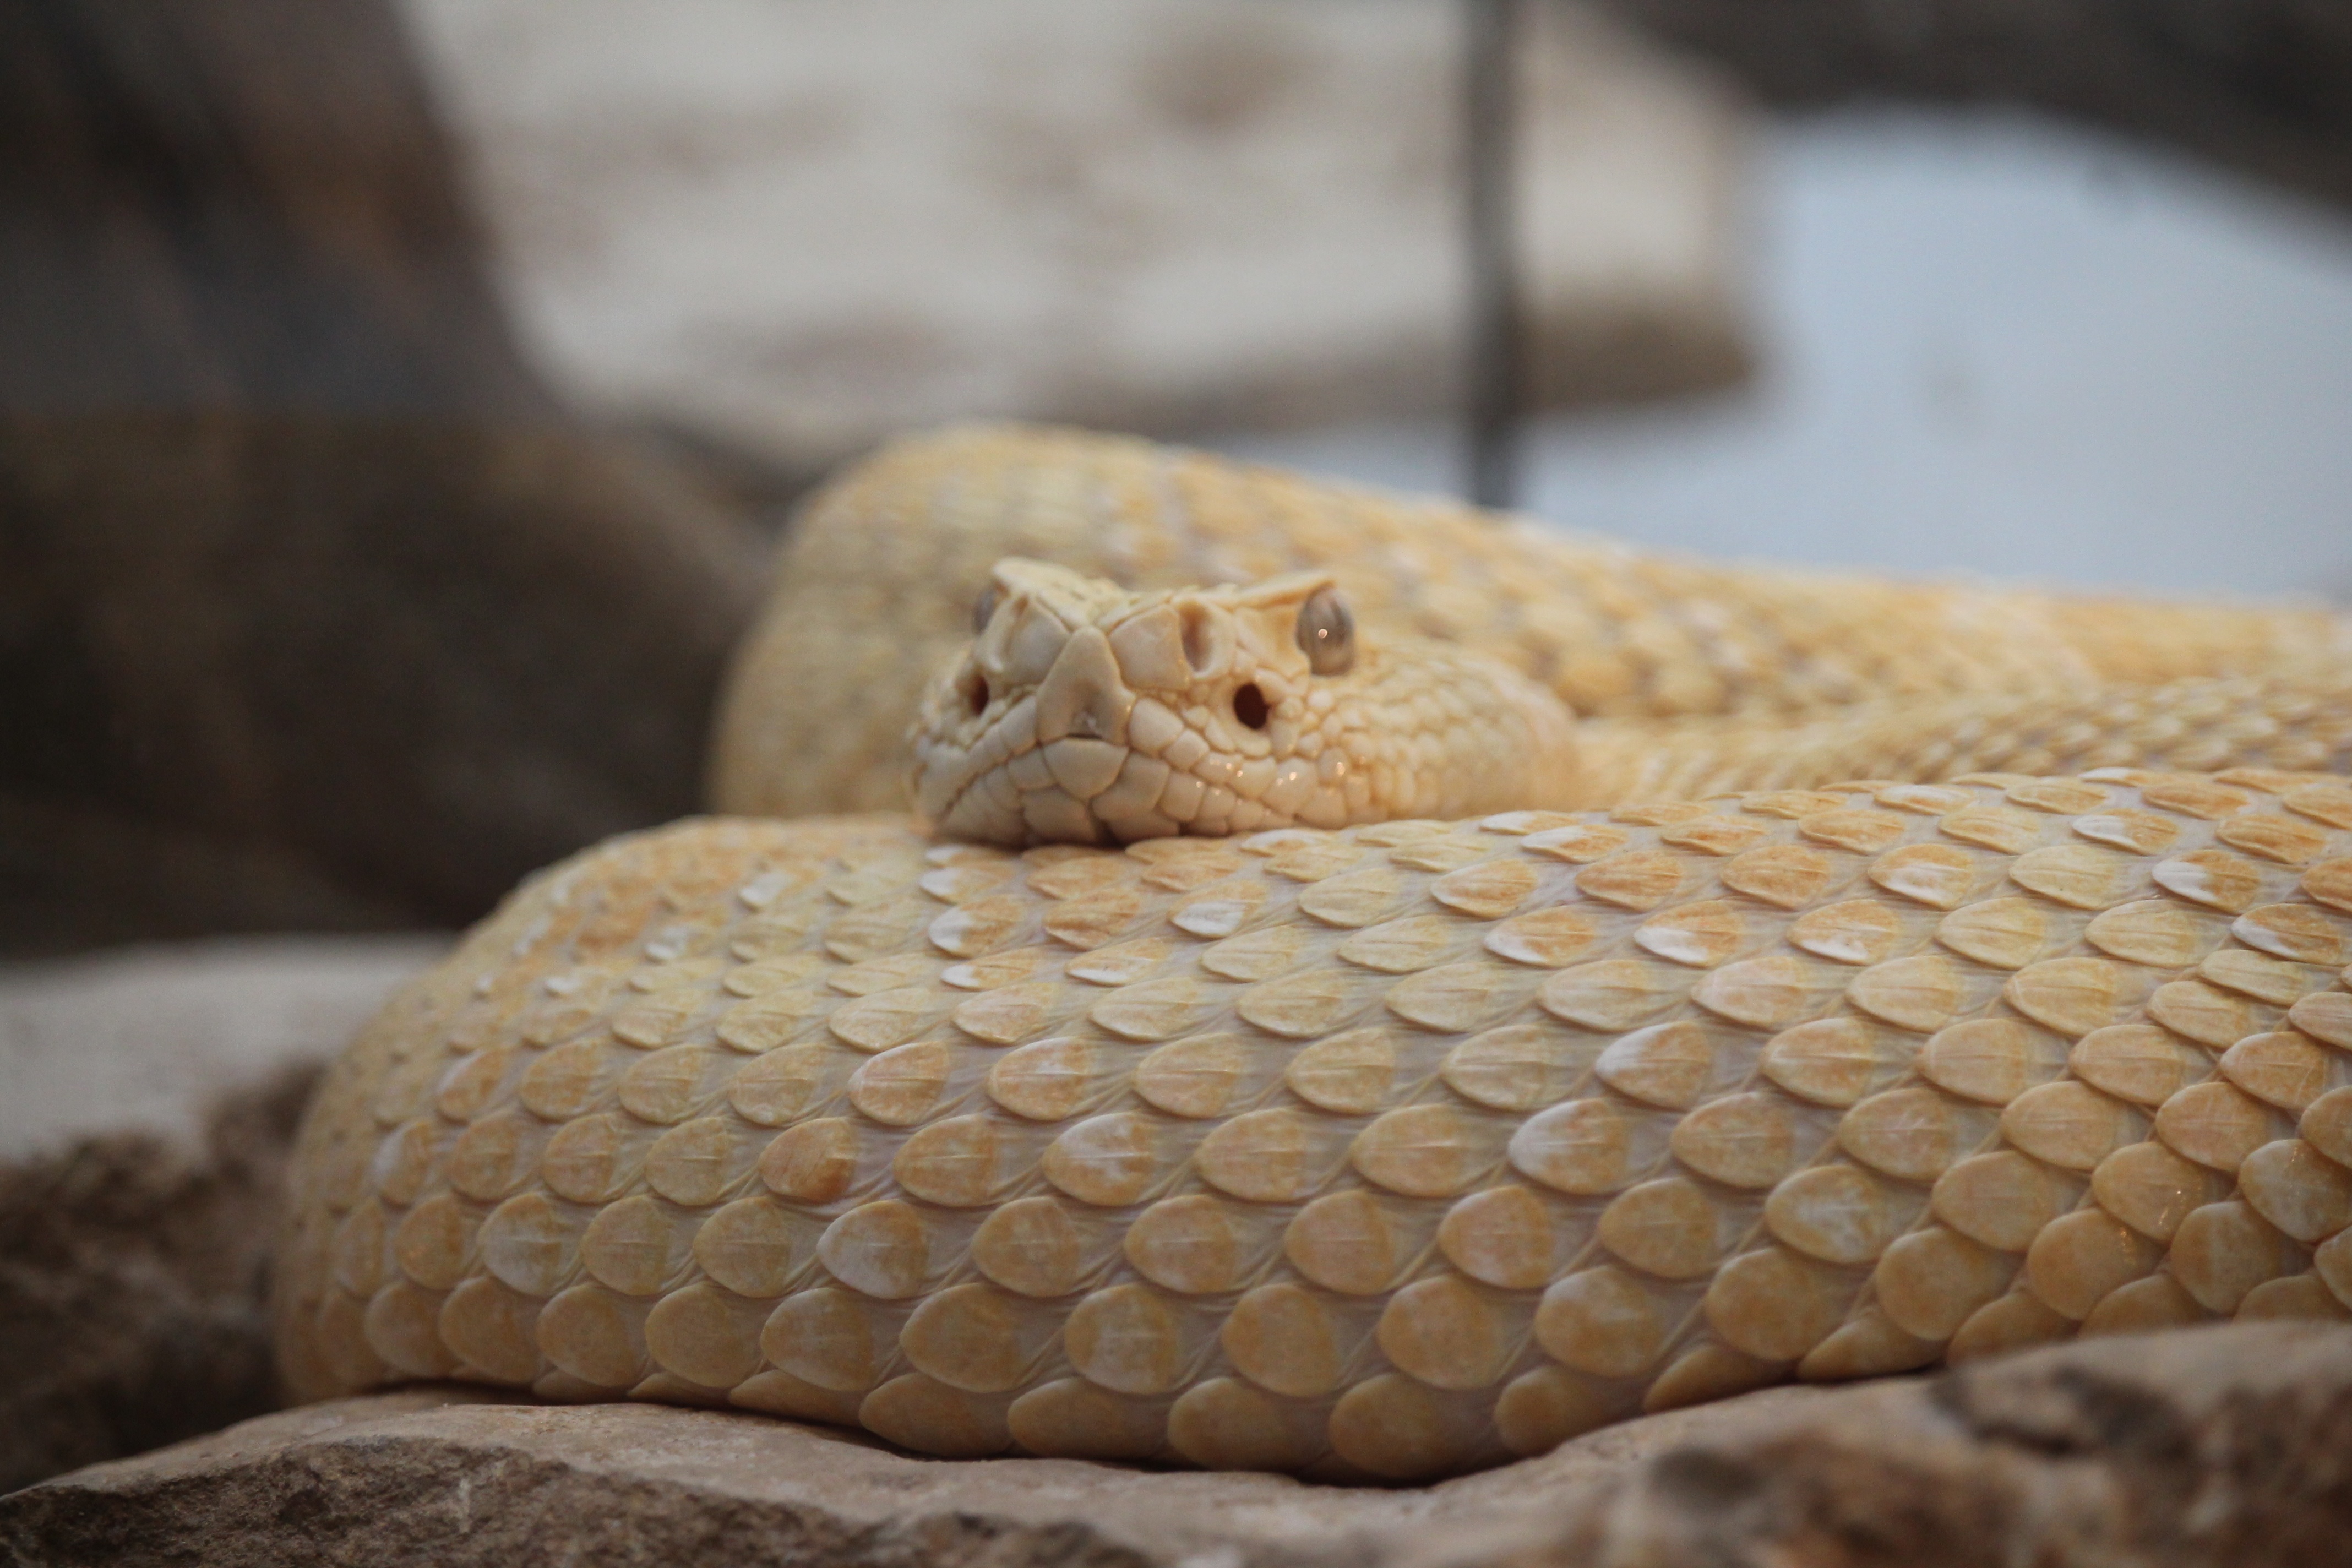
reptile, fauna, close up, snake, rattlesnake, vertebrate, serpent, viper, sidewinder, boa constrictor, scaled reptile, boas